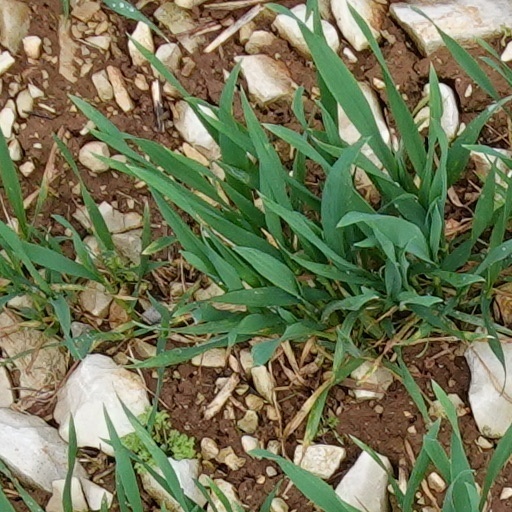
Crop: wheat